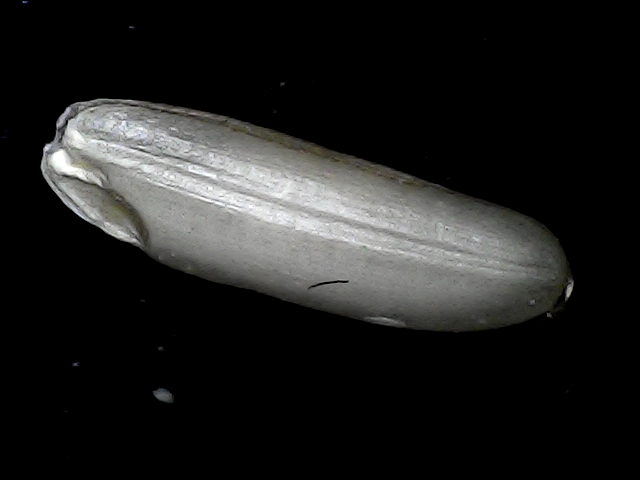
Rice variety: BD85